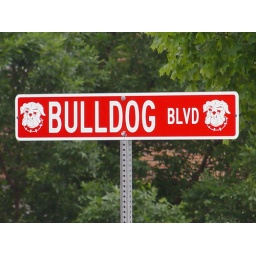
Ottumwa Iowa...Street sign on street in front of high school